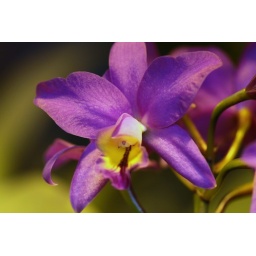
Orchids blooming in my green house today 10.27.09